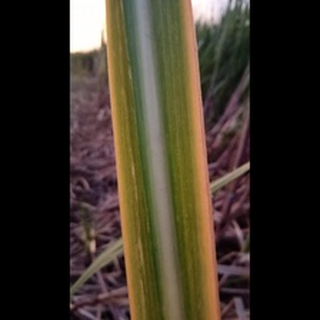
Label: sugarcane_yellow_leaf_disease